Anne Haast

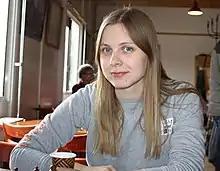
Haast in 2018

Anne Haast (born 1 July 1993) is a Dutch chess player who holds the title of Woman Grandmaster. She is a five-time Dutch Women's Chess Champion.